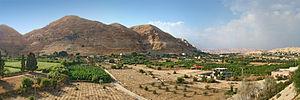
Mont de la Tentation, Jéricho, Palestine.
Le mont de la Tentation serait la colline du désert de Judée où Jésus a été tenté par le diable.